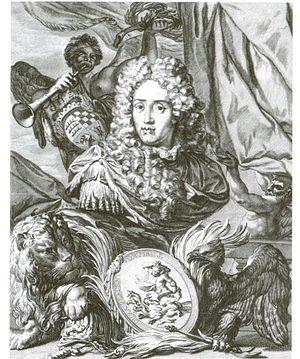
Frédéric-Charles de Wurtemberg-Winnental, fut à partir de 1677 duc de la lignée des Württemberg-Winnental et tuteur du duc Eberhard-Louis de Wurtemberg, régent du duché.
Johann Rudolf Huber né à Bâle le 21 avril 1668 et mort dans la même ville le 28 février 1748, est un portraitiste suisse. Parmi ses portraits les plus connus, on trouve ceux de Charles-Guillaume de Bade-Durlach, Joseph Iᵉʳ du Saint-Empire et Albrecht von Haller.